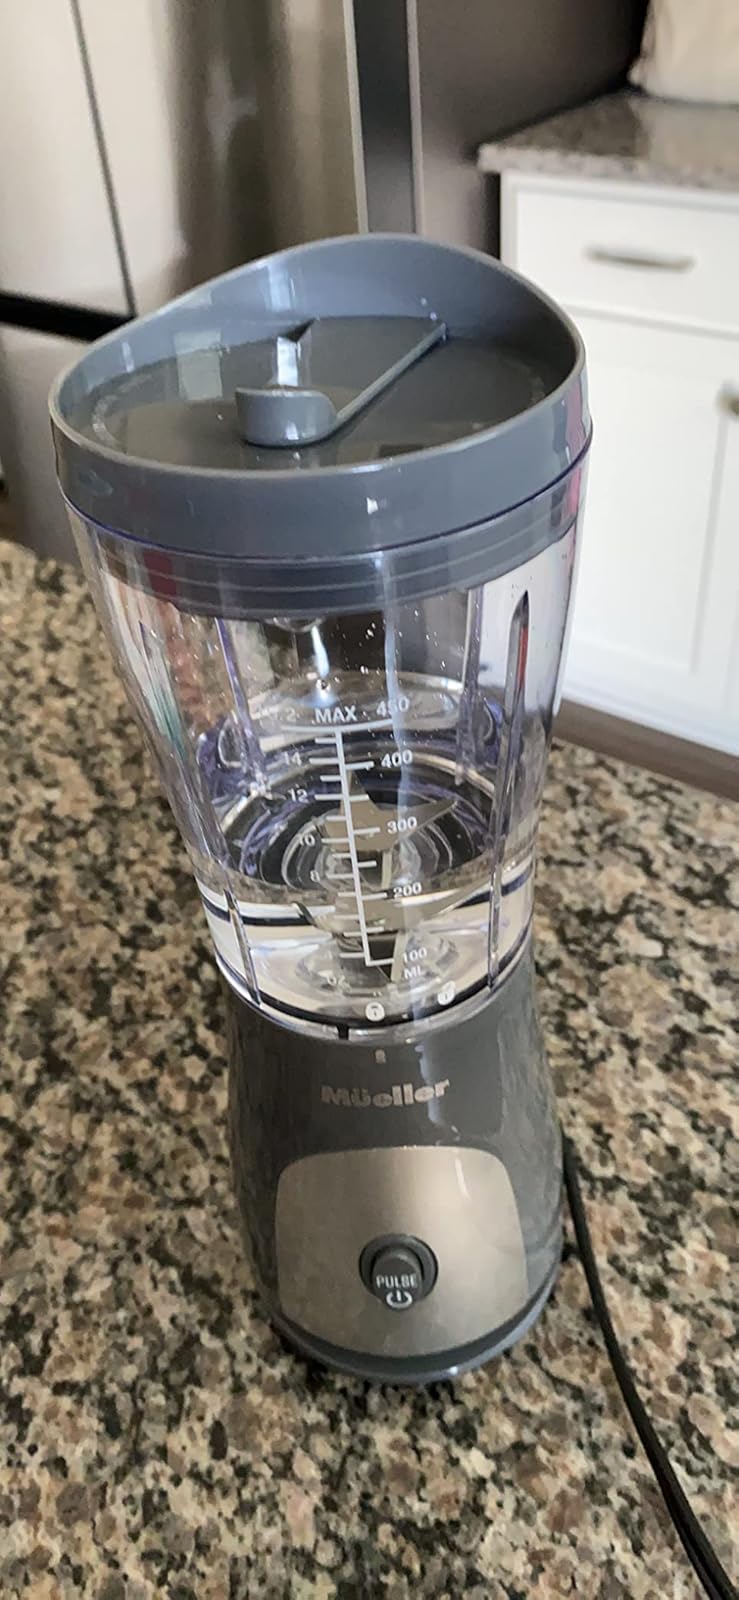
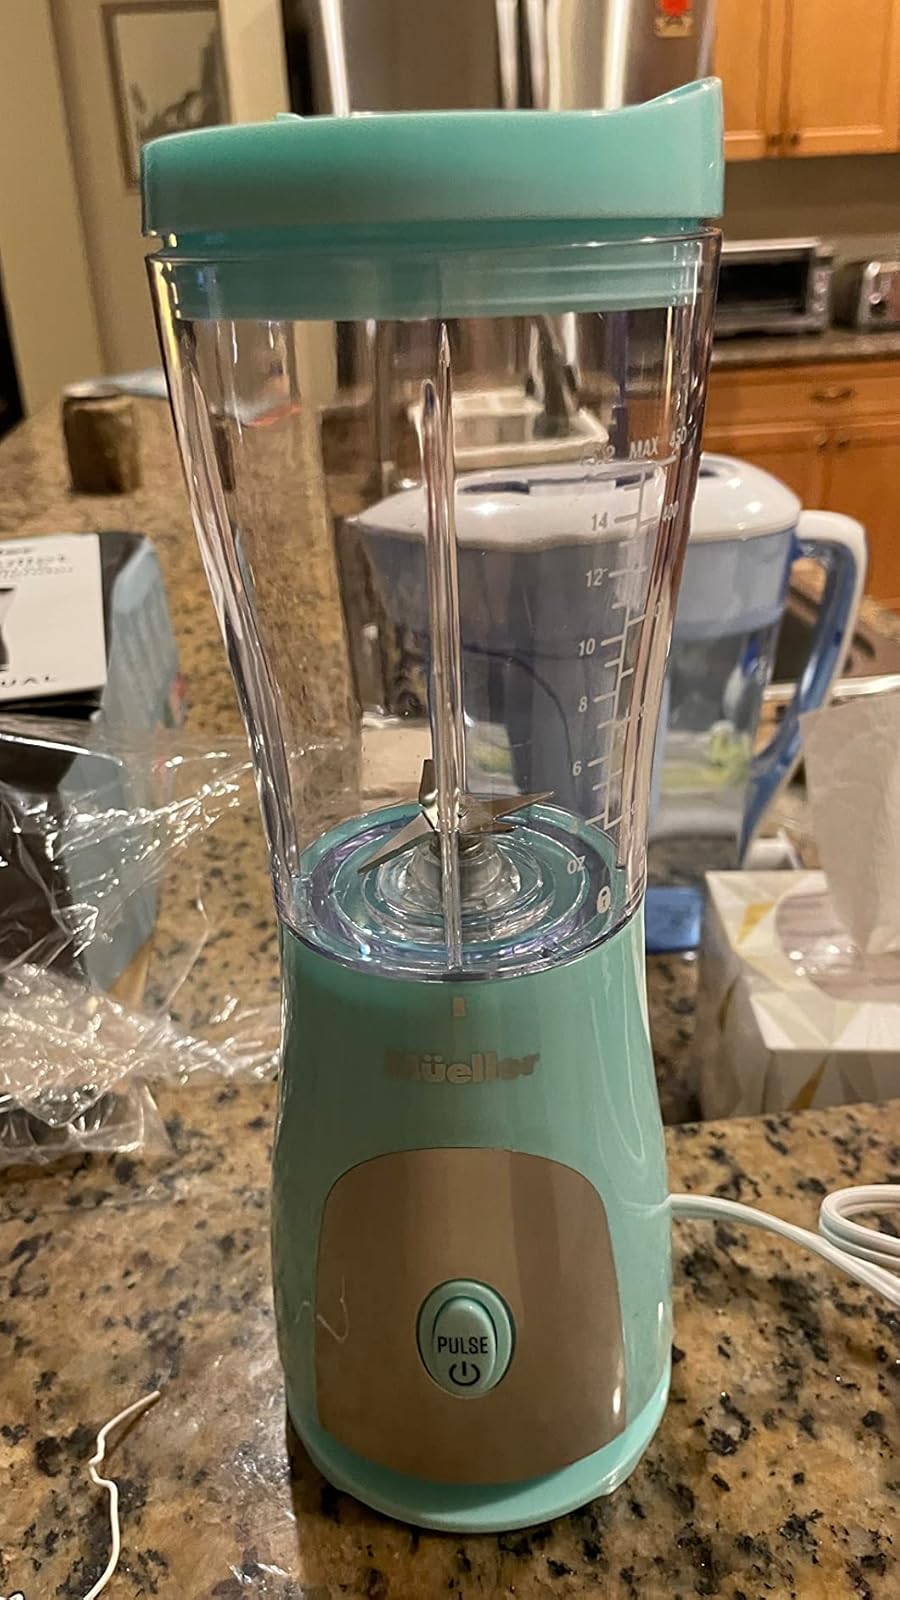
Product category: items_blender
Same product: no